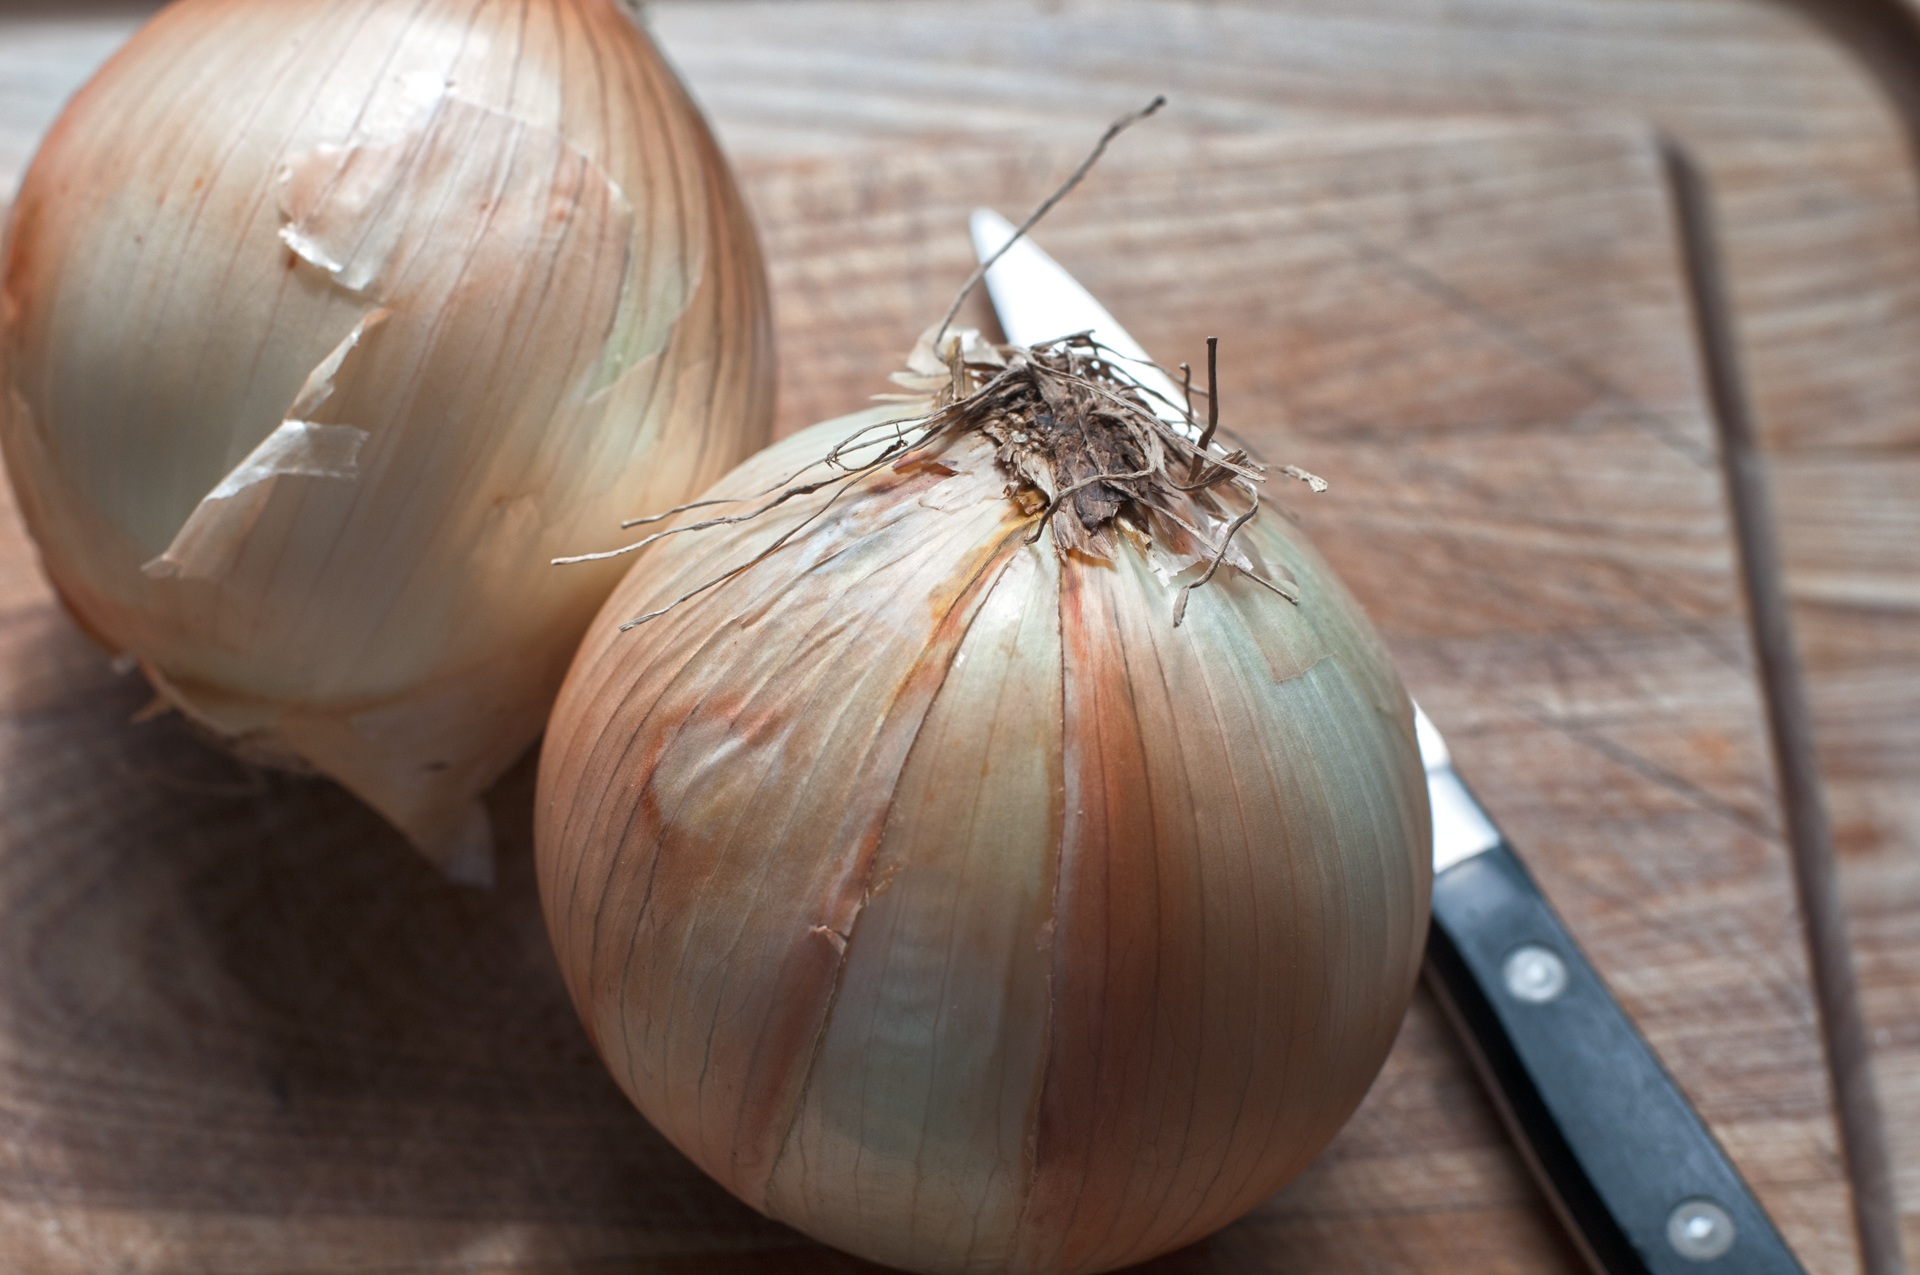
plant, food, garlic, produce, vegetable, bulb, fresh, onion, coconut, dinner, onions, flowering plant, shallot, vidalia, land plant, onion genus